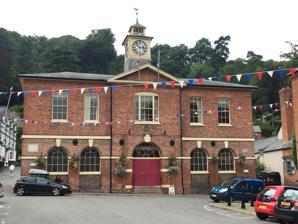
Building: Montgomery Town Hall
Country: United Kingdom
Year built: 1751
Municipal Building in Montgomery, Wales Montgomery Town Hall Native name Neuadd y Dref Trefaldwyn ( Welsh ) Montgomery Town Hall Location Broad Street, Montgomery Coordinates 52°33′37″N 3°08′56″W / 52.5603°N 3.1488°W / 52.5603; -3.1488 Built 1751 Architect William Baker of Audlem Architectural style(s) Neoclassical style Listed Building – Grade II* Official name The Town Hall Designated 19 July 1950 Reference no. 7974 Shown in Powys Montgomery Town Hall ( Welsh : Neuadd y Dref Trefaldwyn ) is a municipal building in Broad Street, Montgomery , Wales. It served as the meeting place of Montgomery Borough Council and is a Grade II* listed building . History The first town hall in Montgomery was a medieval half-timbered structure, which a map drawn by the cartographer , John Speed , in 1610 shows was sited in the middle of Broad Street. In the mid-18th century, the Custos Rotulorum of Montgomeryshire , Henry Herbert, 1st Earl of Powis , proposed demolishing the old building and replacing it. The new building was designed by William Baker of Audlem in the neoclassical style , built in red brick with stone dressings, and was completed in 1751. The design involved a symmetrical main frontage with five bays facing east down Broad Street, although the centre of the building was offset to the line of the street. The building was arcaded on the ground floor, so that markets could be held. The central bay, which slightly projected forward, featured a large window on the first floor with a pediment above, and the outer bays also had windows on the first floor. Internally, the principal room was the main assembly room on the first floor, which was equipped with a wooden sprung dance floor. The room was used from an early stage for hearings of the court of quarter sessions . In 1828 the building was re-modelled to a design by the county surveyor , Thomas Penson ; the work, which was carried out at the expense of the Lord Lieutenant of Montgomeryshire , Edward Clive, 1st Earl of Powis , involved raising the roof level and extending the building to the rear. The borough council was reformed under the Municipal Corporations Act 1883 . By that time, the town hall was owned by the corporation, rather than by the Earls of Powys. In 1900, the arcading was infilled with glazing and, in the case of the central bay, with a wooden panelled doorway. In 1921, a clock tower, which was intended to commemorate the life of the former High Sheriff of Montgomeryshire , Alderman Nicholas Watson Fairles-Humphreys, was installed on the roof. The town hall continued to serve as the main meeting place of the borough council but ceased to be used in that way when the enlarged Montgomeryshire District Council was formed at Newtown in 1974. Improvements were made to the configuration of the ground floor in spring 2009, and a further programme of works, together with the installation of a lift, was carried out in summer 2019. See also Grade II* listed buildings in Powys References